Question: What is this vehicle between and car and truck?
Tambaya: Wani abun hawa ne wannan tsakanin mota da babbar mota?
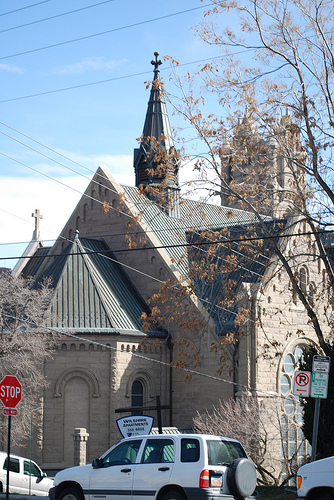
Answer: SUV.
Amsa: SUV.